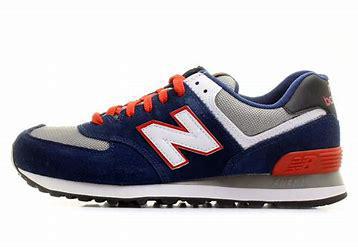
Brand: New
Model: Balance ML574